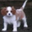
Label: dog